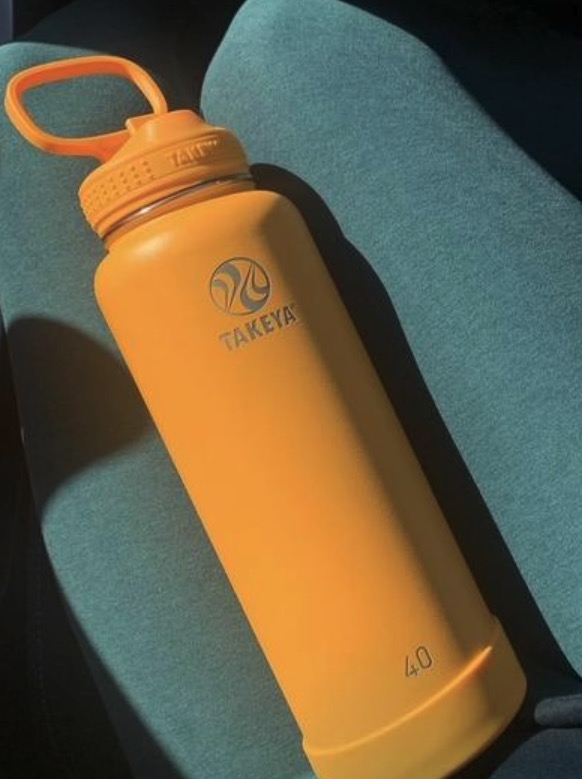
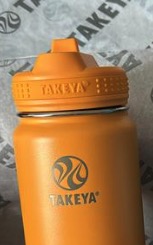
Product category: misc
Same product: yes